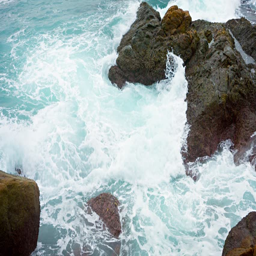
video 4k - foam and spray of ocean waves .